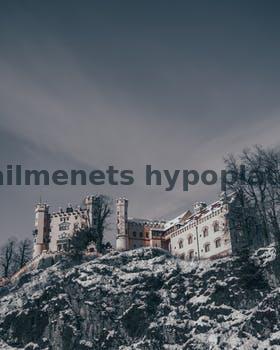
Label: Watermark